Easy Living (2017 film)

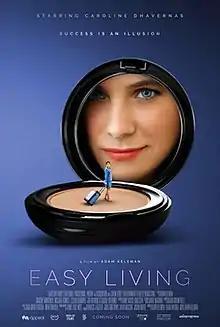
Poster

Easy Living is a 2017 American thriller comedy-drama film written and directed by Adam Keleman and starring Caroline Dhavernas. It is Keleman's feature directorial debut.